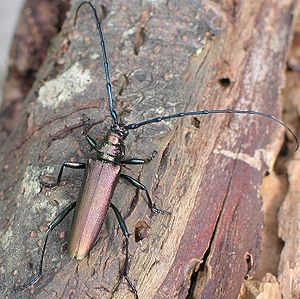
Træbukke
Aromia moschata
Træbukke er en familie af biller med omkring 20.000 arter. De fleste træbukke har meget lange følehorn, der sidder på en sokkel. Hannerne har som regel længere følehorn end hunnerne. Kroppen er langagtig. Larverne æder træ, såvel dødt som levende træ, og kan være alvorlige skadedyr. De voksne dyr æder blomster.